Baranavichy

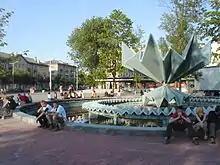
Baranavichy. Fountain at Central Square

The city was recaptured by the Red Army on 8 July 1944. It was also the seat of the Baranavichy Voblast from 1939 to 1941 and again from 1944 to 1954. Meanwhile, intensive industrialization took place. In 1991, the city became part of independent Belarus.